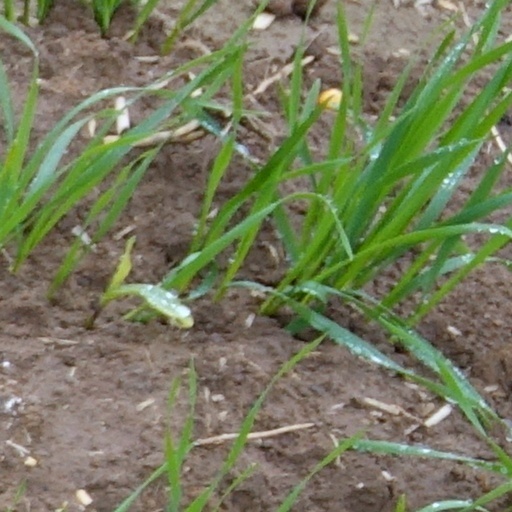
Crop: wheat